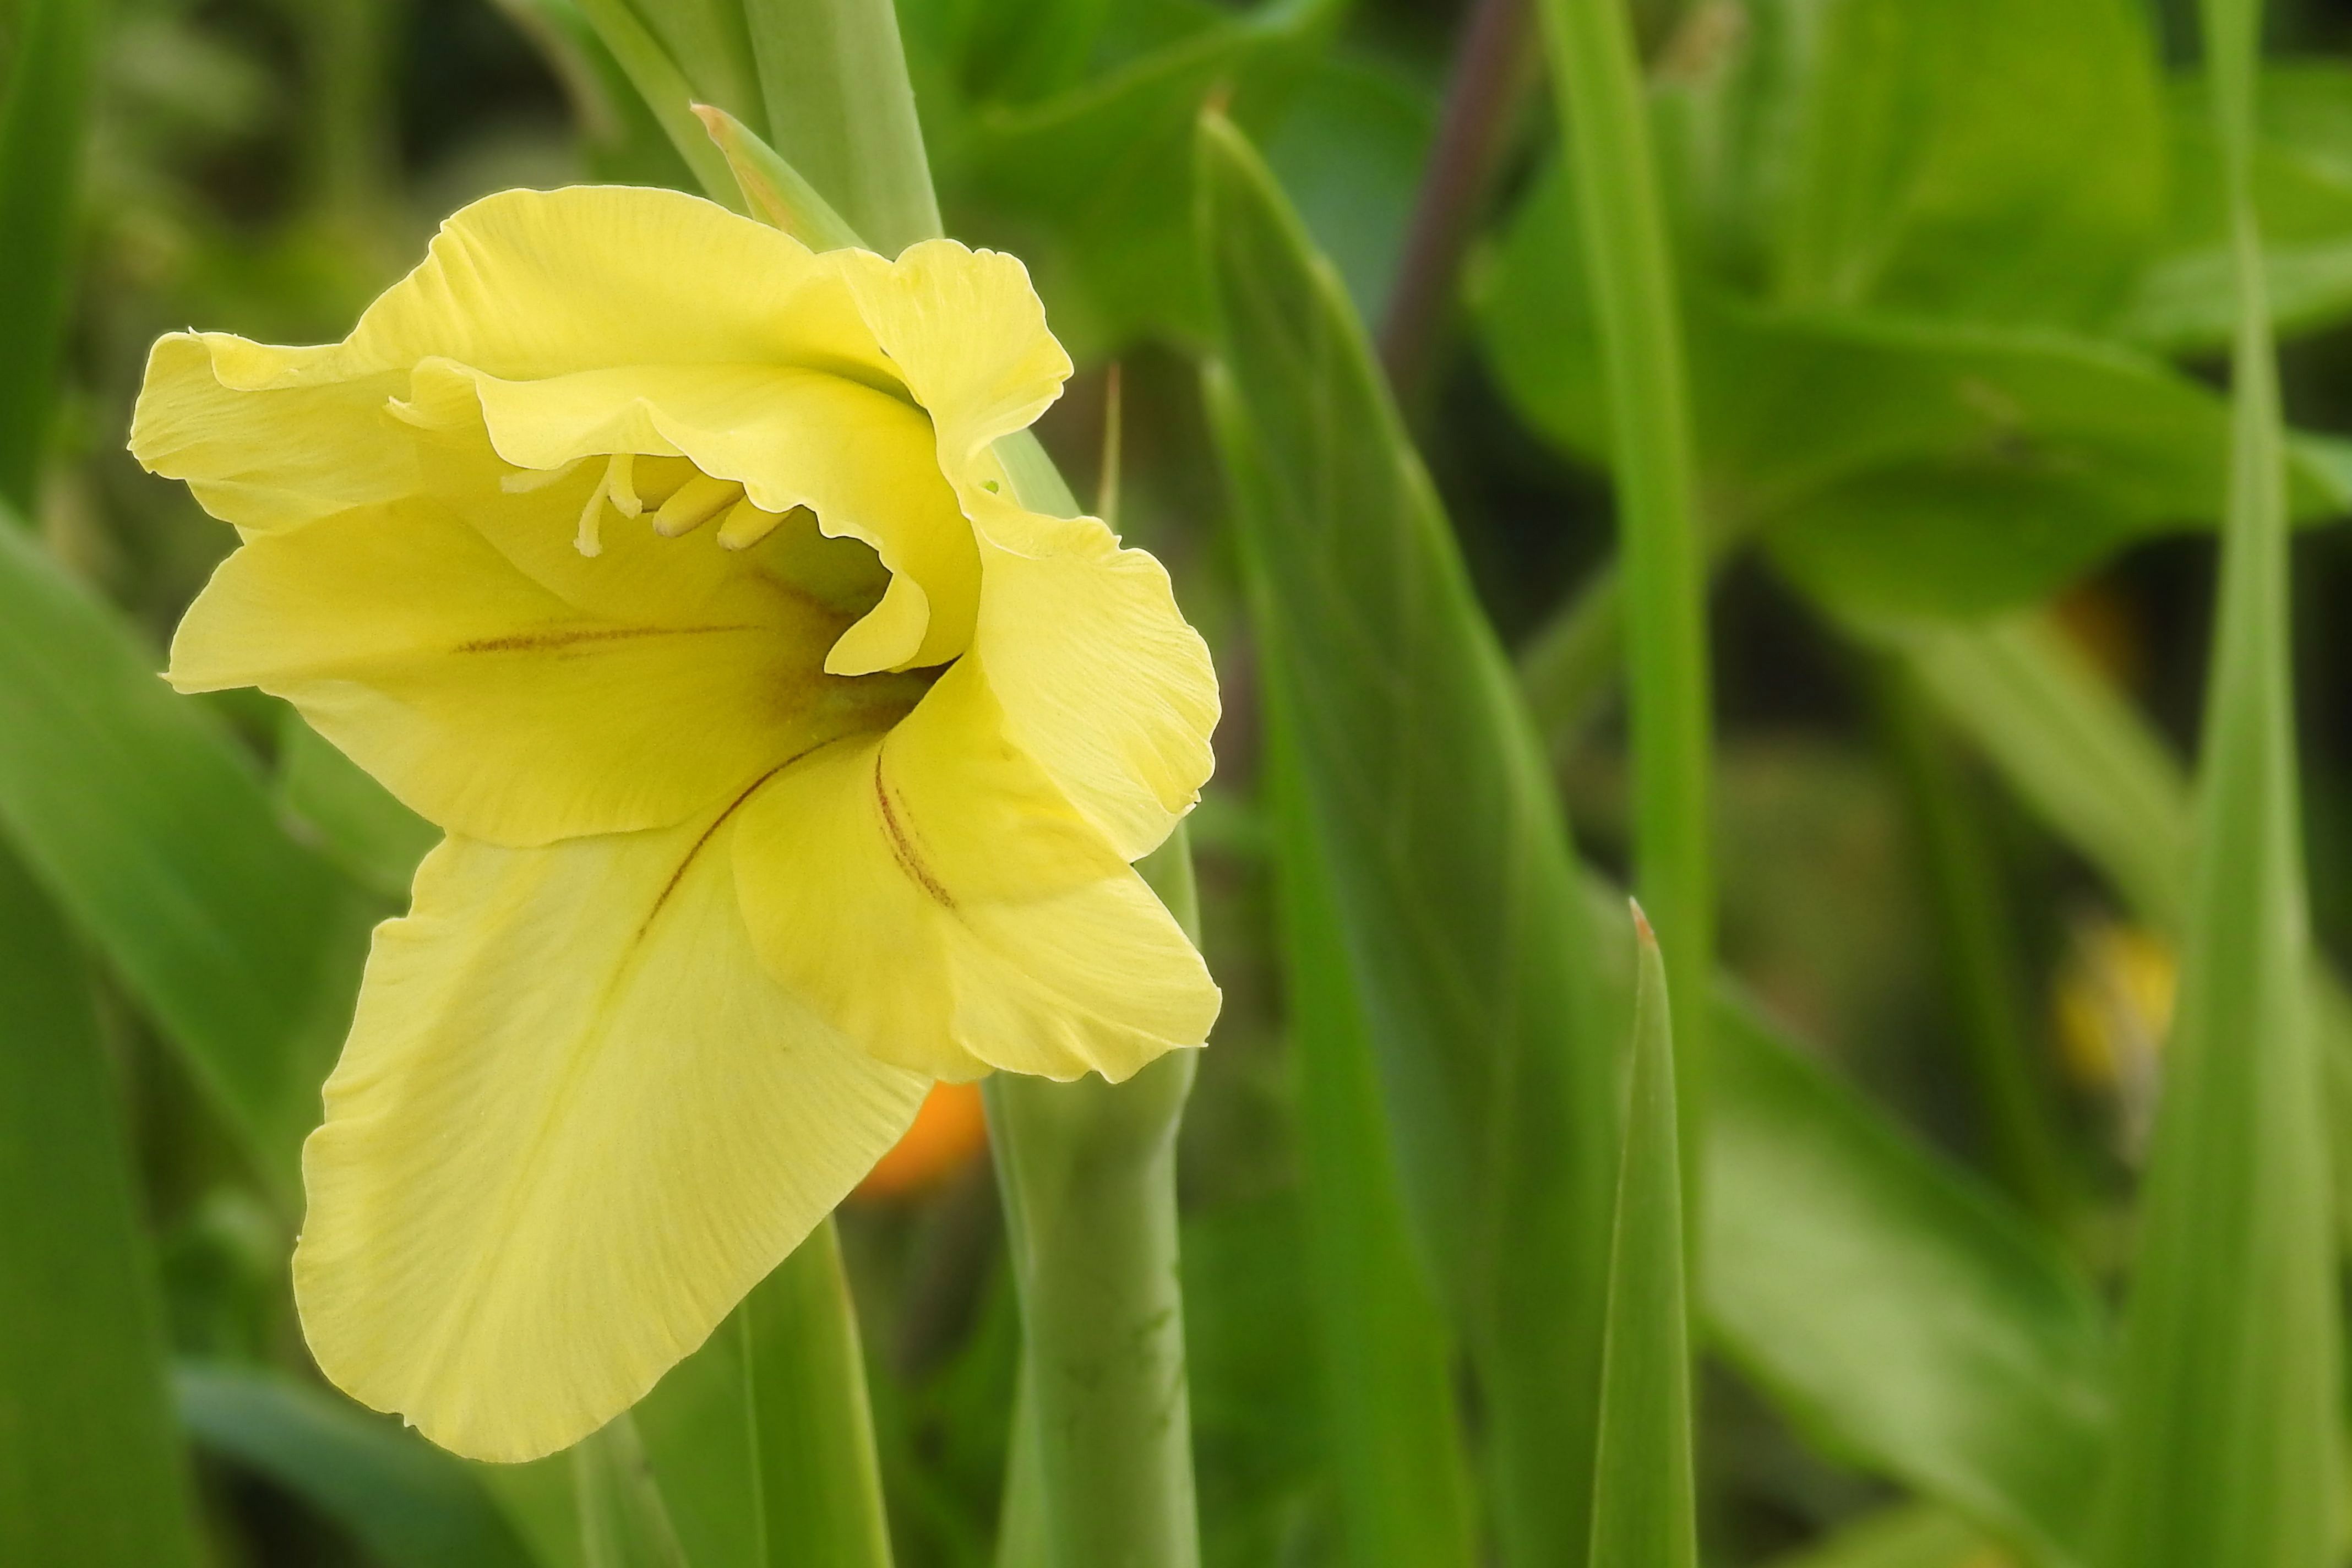
blossom, plant, meadow, flower, petal, bloom, summer, yellow, flora, flowers, iris, narcissus, iridaceae, evening primrose, daylily, gladiolus, flowering plant, plant stem, land plant, large flowered evening primrose